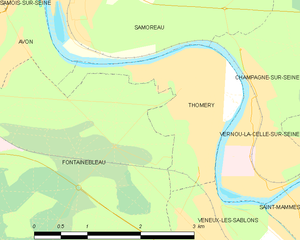
Carte des communes françaises Thomery